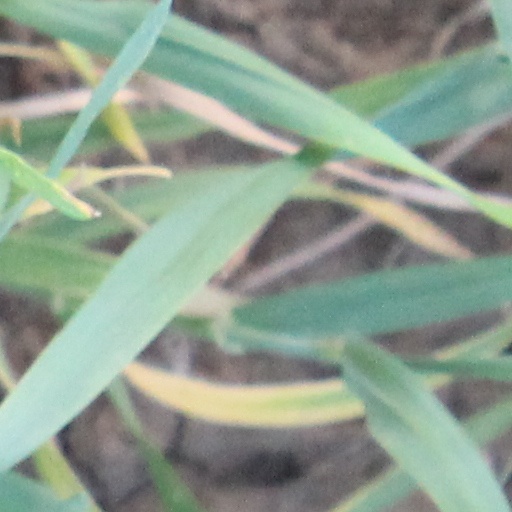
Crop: wheat